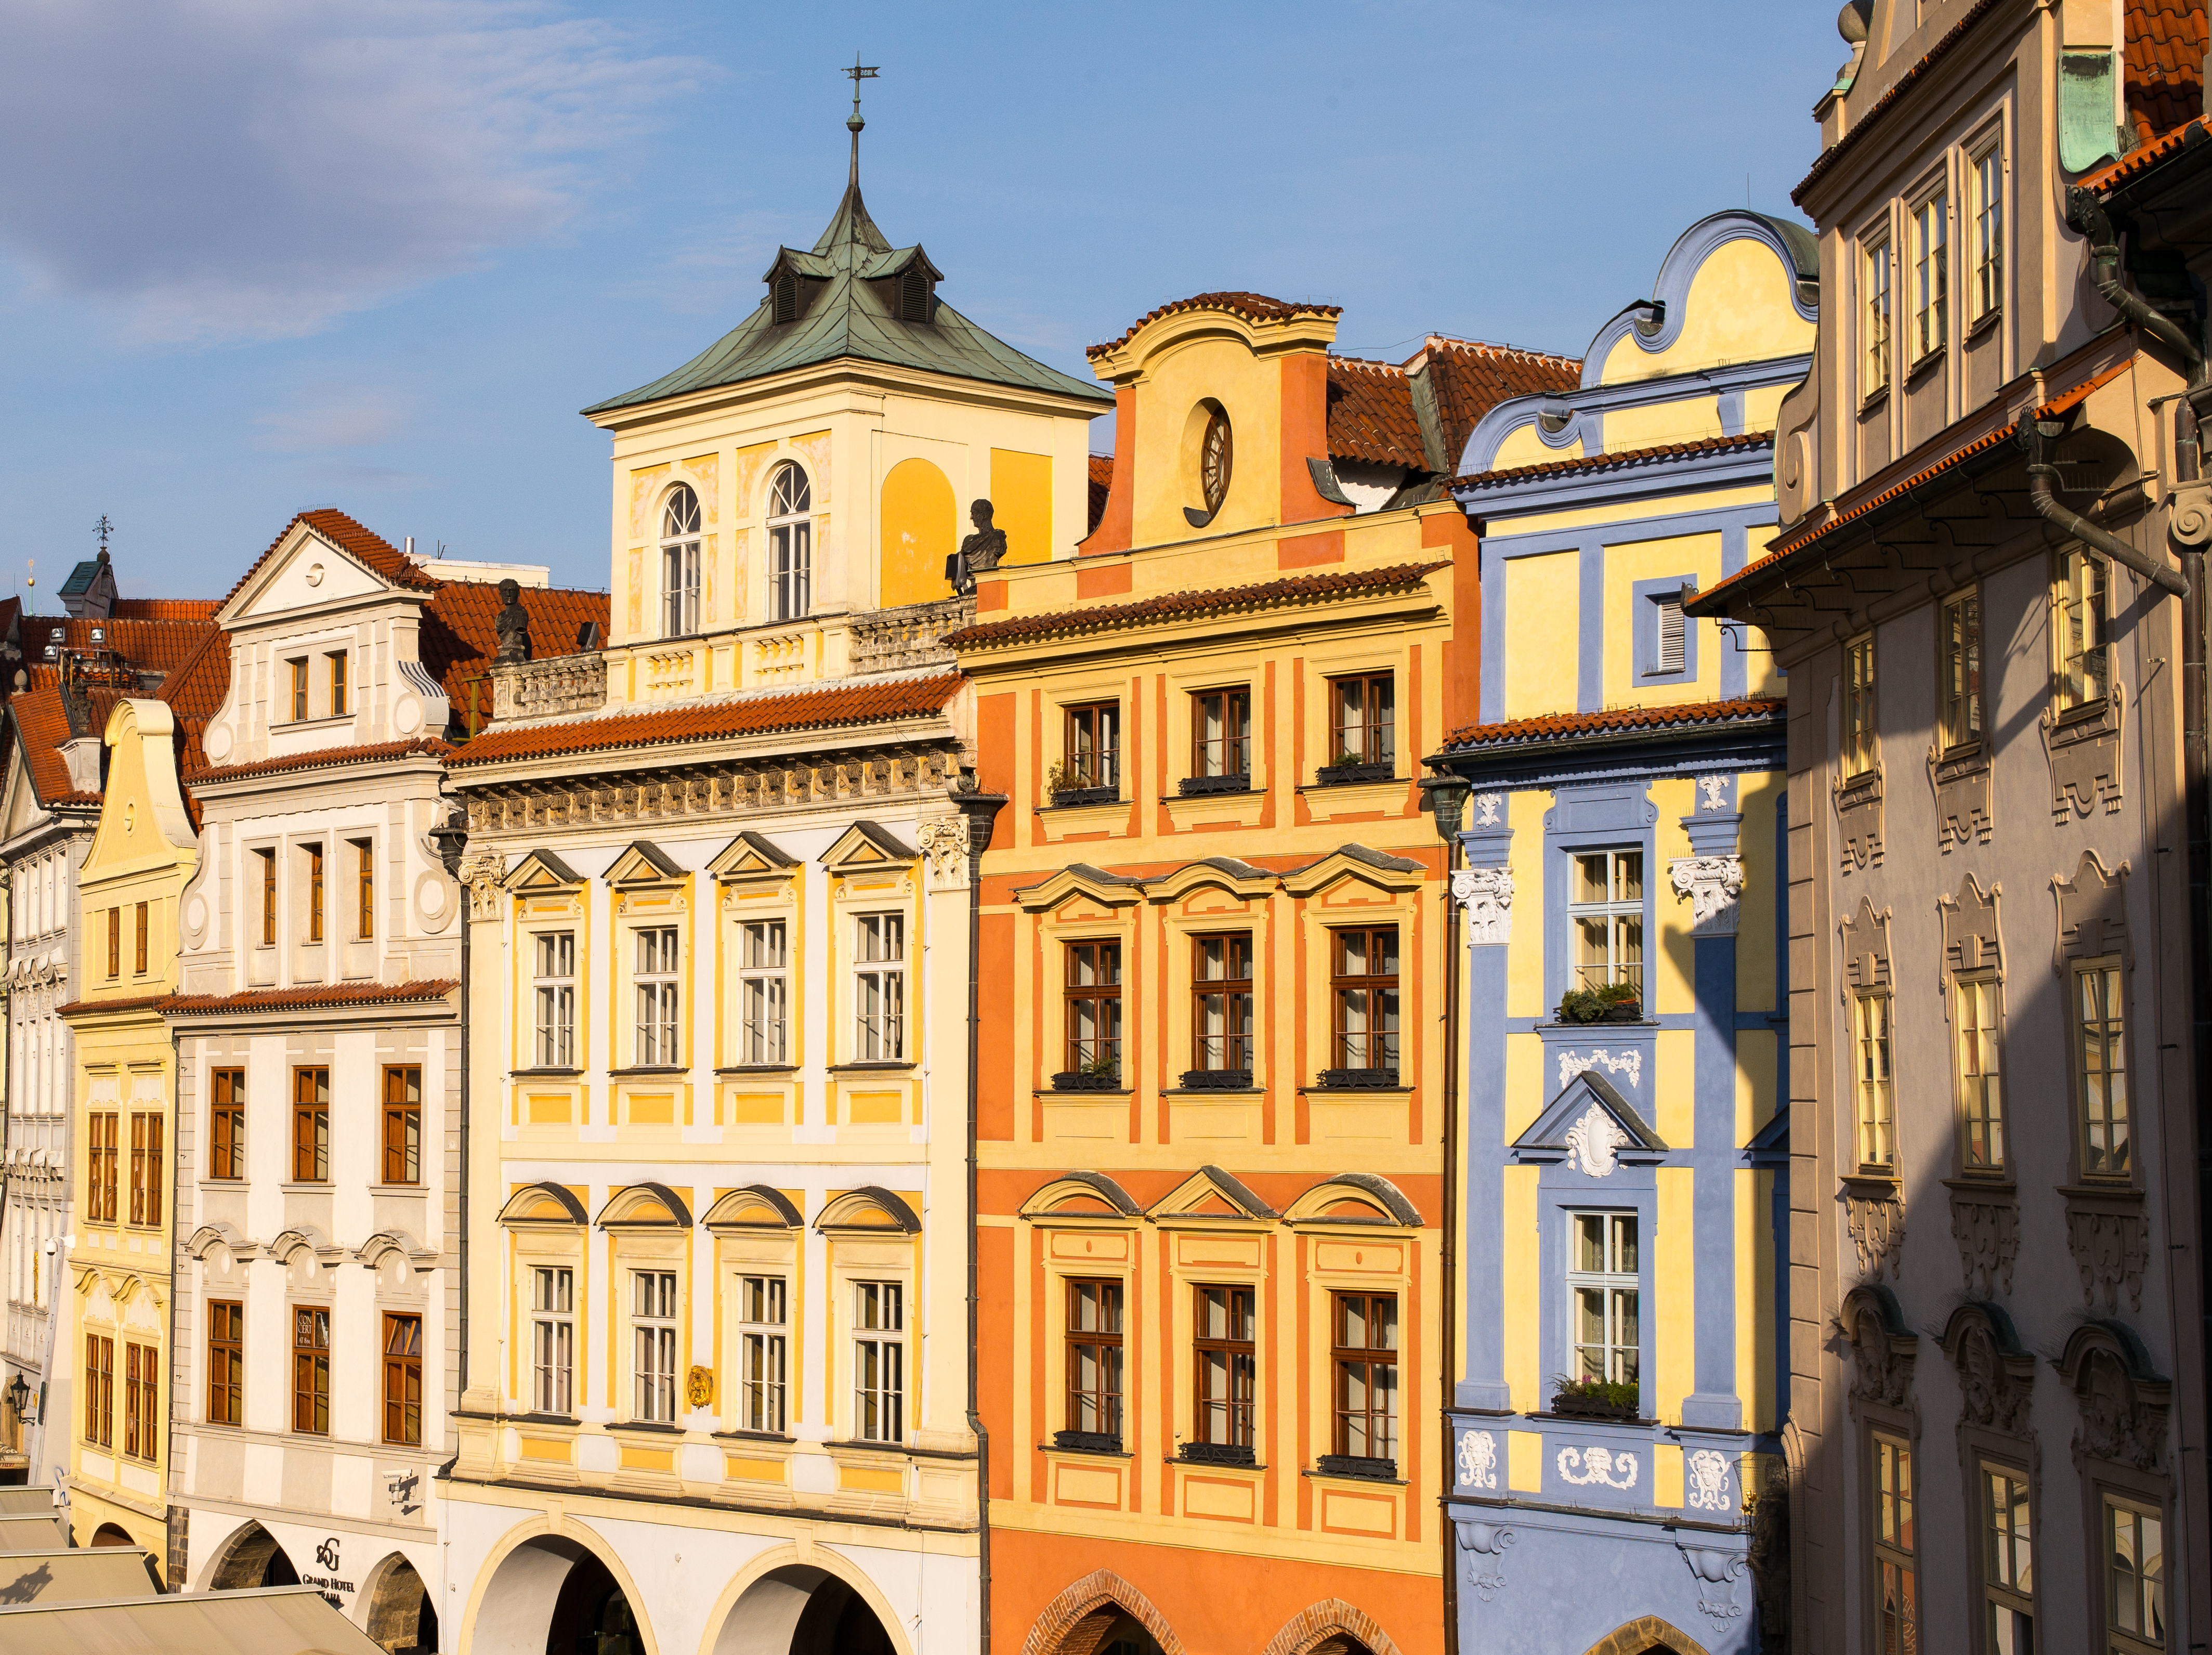
light, architecture, town, building, palace, old, city, cityscape, downtown, balcony, europe, spring, colourful, plaza, square, landmark, facade, prague, tourism, m, f14, hotel, townhouses, 50, town square, savefop, republic, leica, afternoon, 240, summilux, czech, praha, u, namesti, staromestske, middle ages, prince, facades, ancient history, human settlement